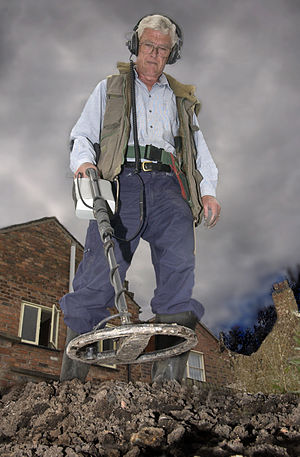
Metaldetektor
Giver metaldetektoren udslag, høres det som et bib-signal i hovedtelefonerne.
En metaldetektor er et måleinstrument, der ved hjælp af elektromagnetisk induktion identificerer metalværdier fra diverse metaller. Det benyttes for eksempel af detektorførere i deres jagt på levn fra fortiden, der indeholder metaller, og flere af Danmarks arkæologiske fund gøres med disse apparater.